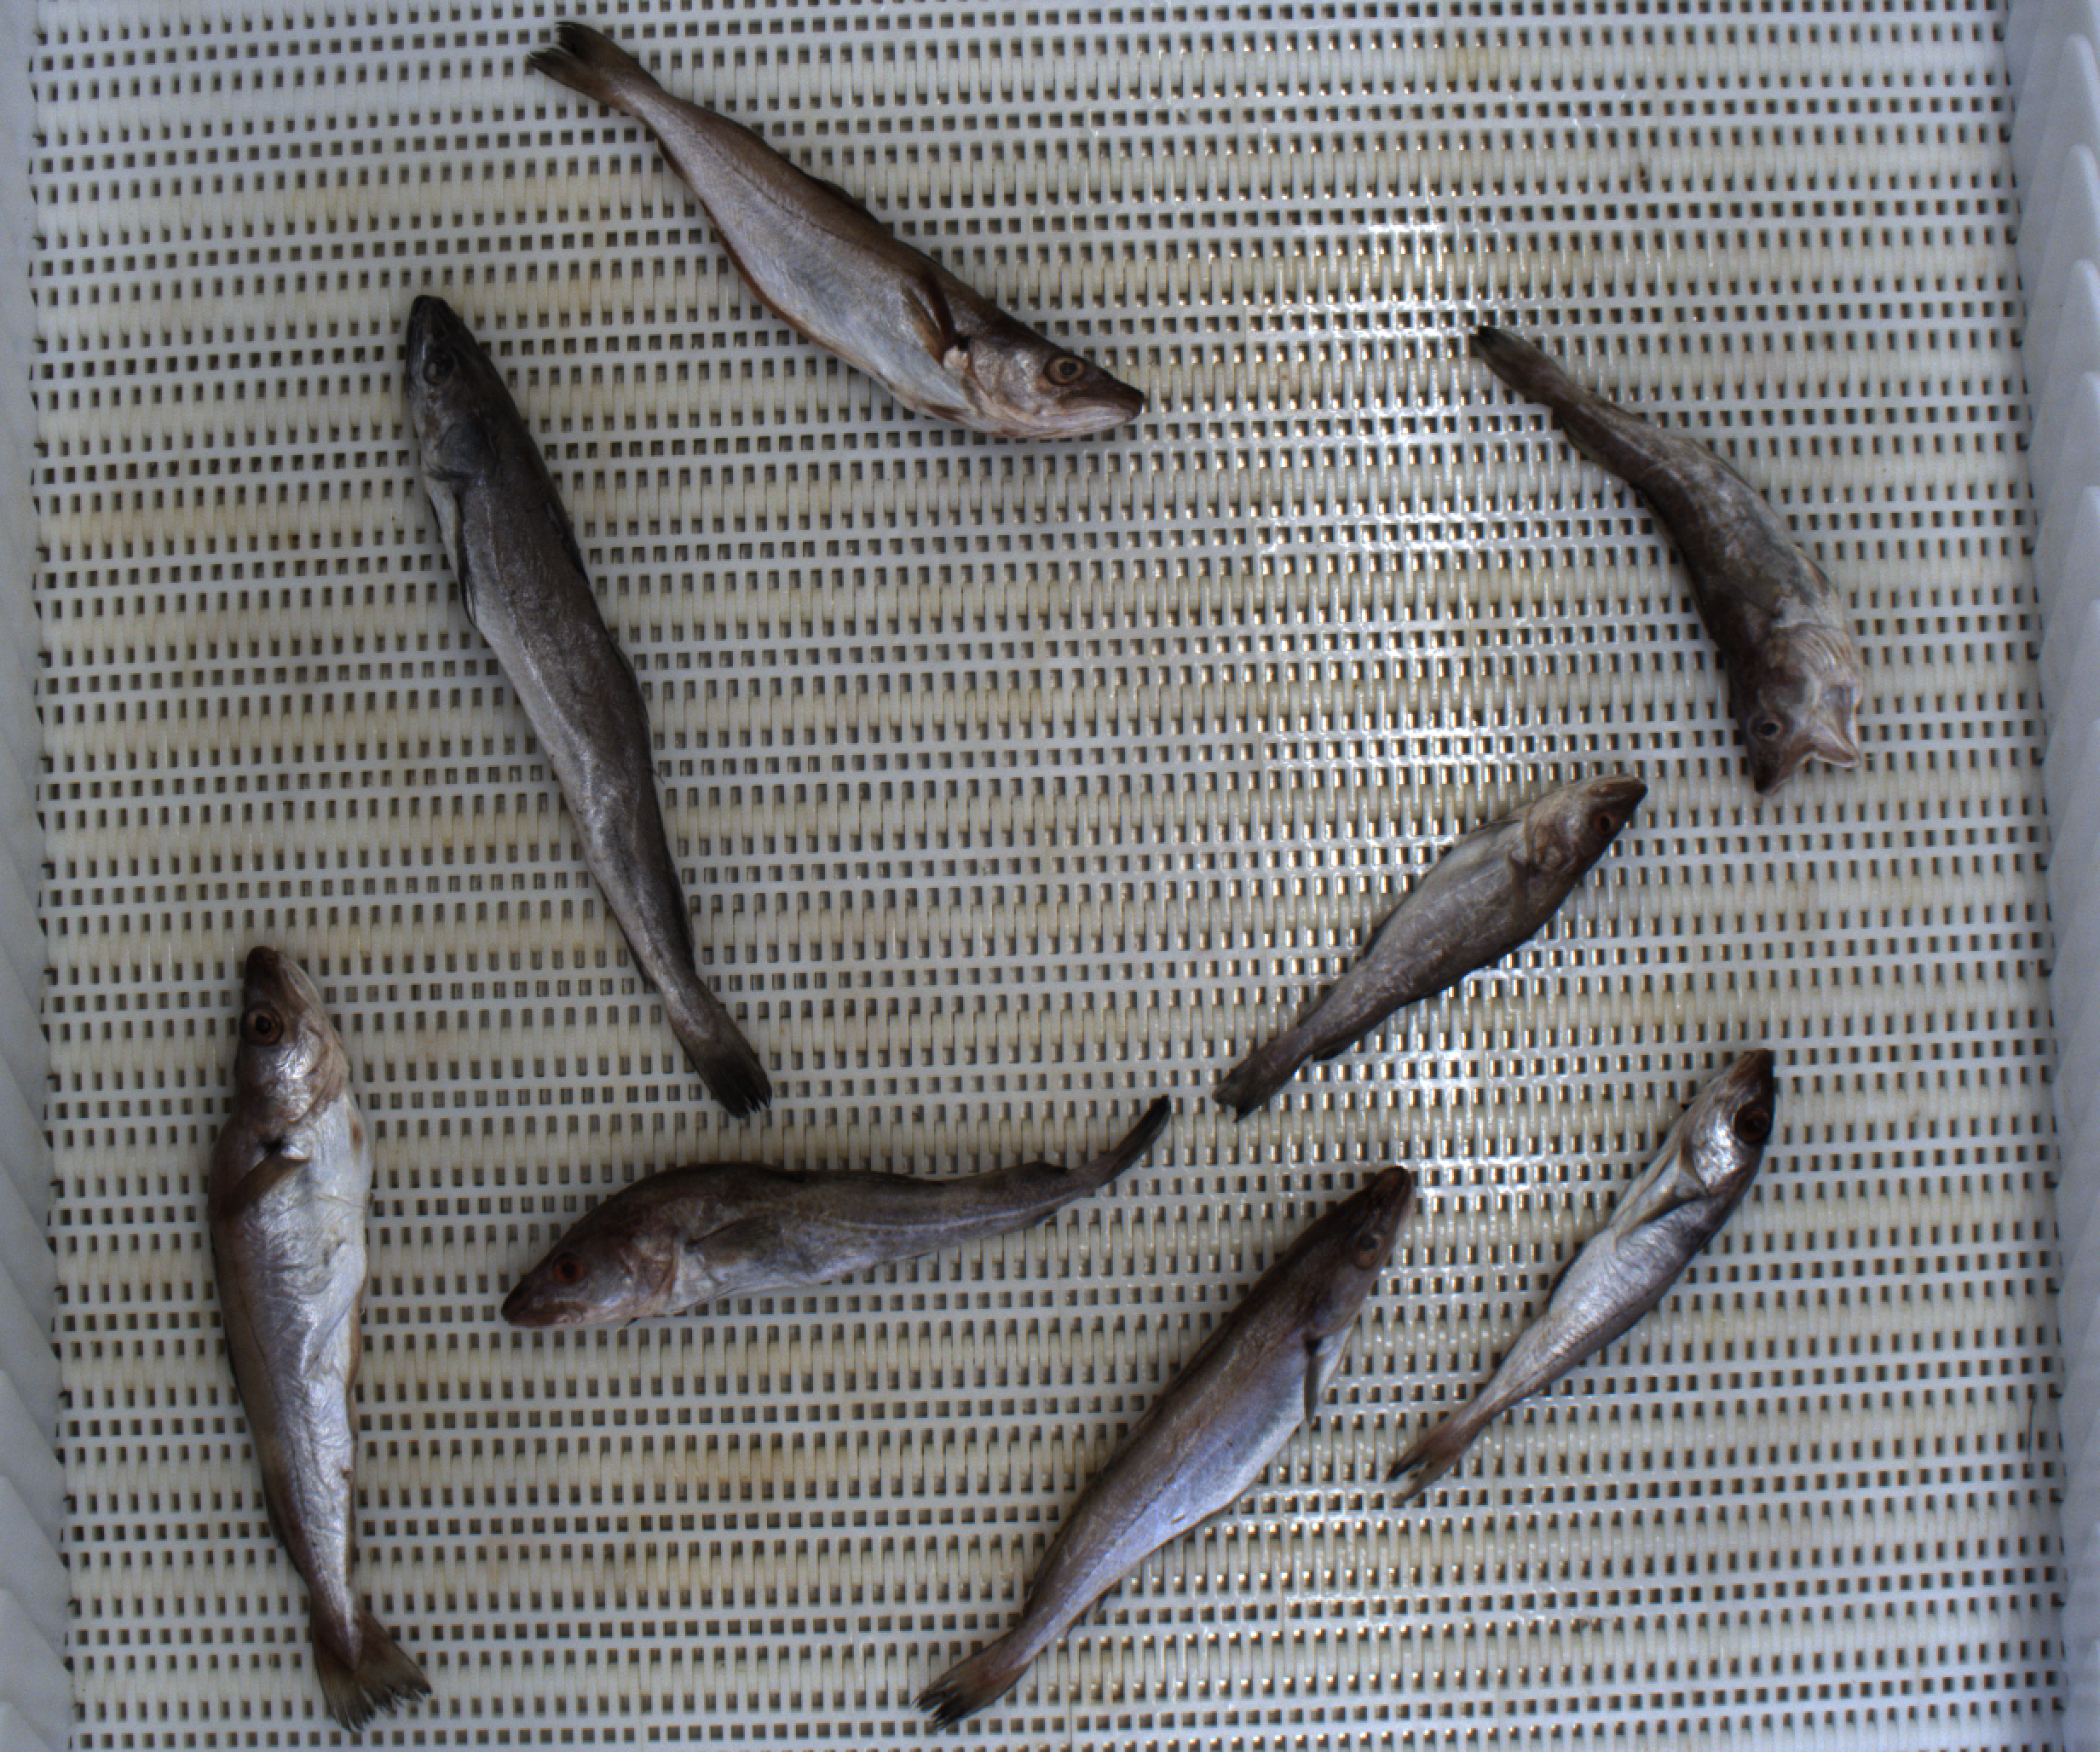
Total fish: 8
Cod: 3
Haddock: 1
Whiting: 3
Hake: 1
Horse mackerel: 0
Saithe: 0
Other: 0